Foreign Cattle Market

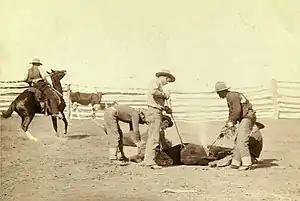
Calf branding, South Dakota, 1888. As Western cattle breeds were improved, American beef began to compete on quality in London.

It was their job to drive the animals off the boats, or to transship them from the transatlantic steamers at Gravesend.